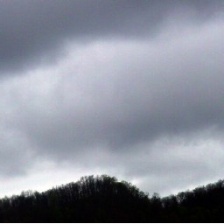
Cloud type: Nimbostratus